Ivan Caryll

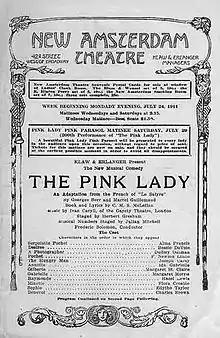
Programme for "The Pink Lady"

Caryll's first big success at the Gaiety was "The Shop Girl" (1894), which ran for an almost unprecedented 546 performances and heralded a new form of respectable musical comedy in London. The composer conducted the piece himself. Meanwhile, Caryll also had success elsewhere. "The Gay Parisienne" (1896), written with George Dance, ran for 369 performances at the Duke of York's Theatre, played in New York as "The Girl from Paris" (281 performances) and toured internationally. At the same time, he continued to compose shows at other theatres, including the comic opera "Dandy Dick Whittington" (1895), at the Avenue Theatre, with a libretto by George Robert Sims.